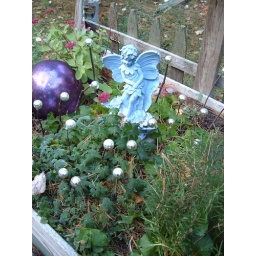
Fairy balls in planter boxes...a little bling for when all the plants die back for the season